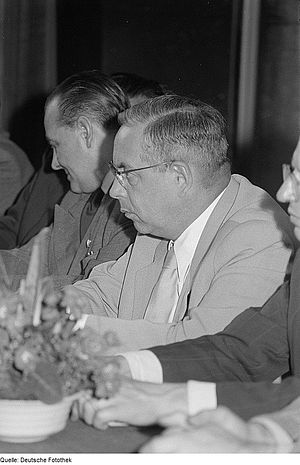
Lothar Bolz
Lothar Bolz var en østtysk politiker. Fra 1953 til 1965 var han Østtysklands udenrigsminister.